You'd Be Surprised

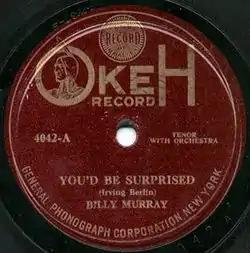
You'd Be Surprised

"You'd Be Surprised" is a song written by Irving Berlin in 1919. The song was interpolated into the Broadway musicals "Oh, What A Girl!" (1919) and "Ziegfeld Follies of 1919". It was sung by Eddie Cantor in the latter production, and he went on to make a hit recording of the song. Other popular versions in 1920 were by the All-Star Trio and by Irving Kaufman.